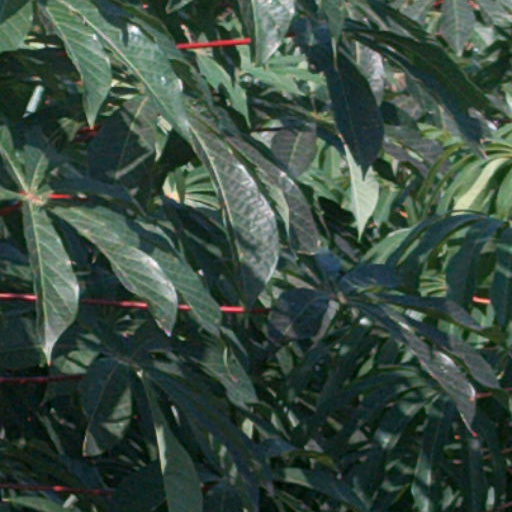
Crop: cassava